Lamb Block

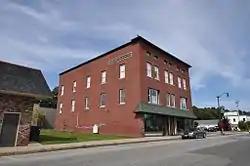

The Lamb Block is a historic commercial building at 10 Depot Street in Livermore Falls, Maine. Built in 1895 to a design by George M. Coombs, it was the town's first masonry commercial block, and acted as a prototype for later commercial buildings in the town center. The block was added to the National Register of Historic Places in 2012.